Views of Richard Dawkins

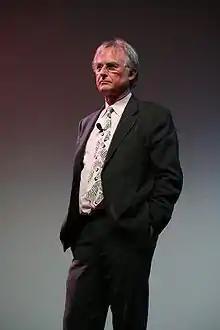
Dawkins at the University of Texas at Austin in 2008

Dawkins was highly critical of the UK government under former Prime Minister David Cameron. In an issue of "New Statesman", Dawkins heavily criticized Cameron for what he saw as Cameron promoting religion, and specifically Christianity, in the UK and particularly denounced government-supported faith schools.